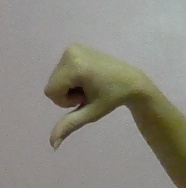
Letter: waw